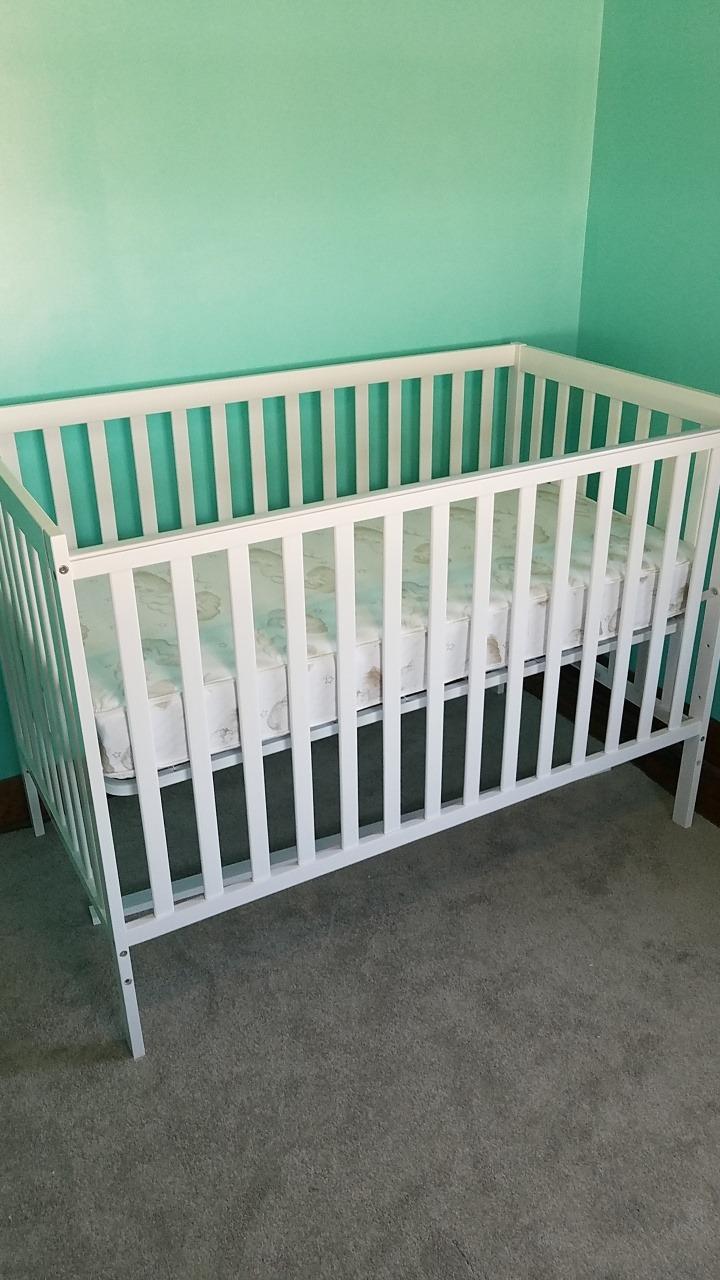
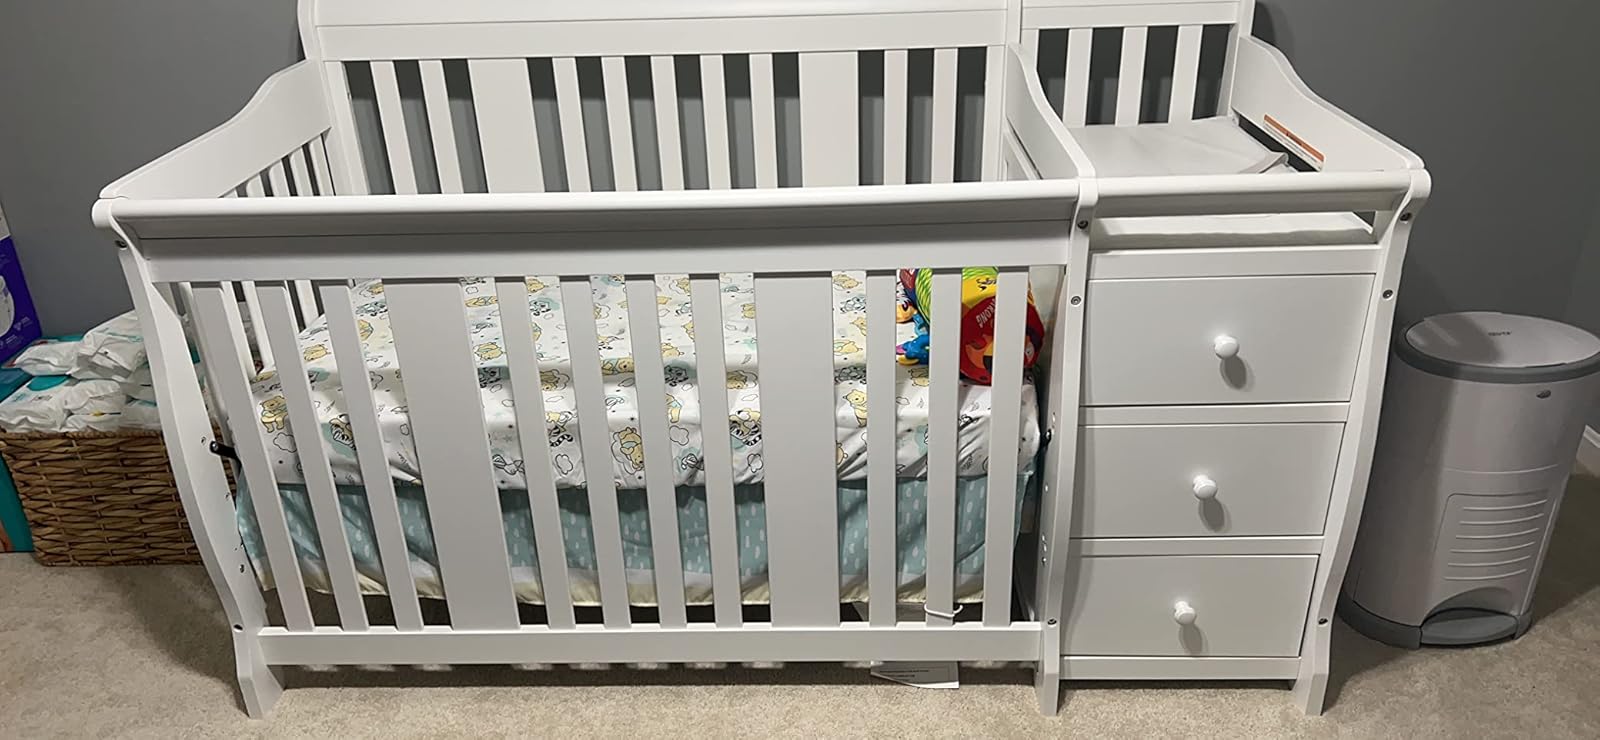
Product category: products_crib
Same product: no